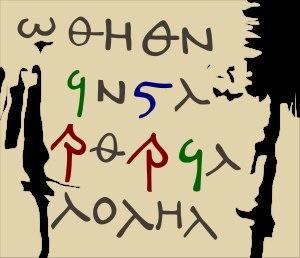
La numération grecque de l'Antiquité était double : on pouvait écrire les chiffres et les nombres soit au moyen de signes dits « acrophoniques » correspondant grosso modo à la première lettre de leur nom en grec ancien, soit au moyen de lettres, comme en numération hébraïque ou arabe. On connaît également un système de numération scientifique, inspiré des mathématiques babyloniennes. Actuellement, ce sont les chiffres arabes que l'on utilise le plus fréquemment en Grèce.